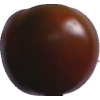
Label: tomato_maroon